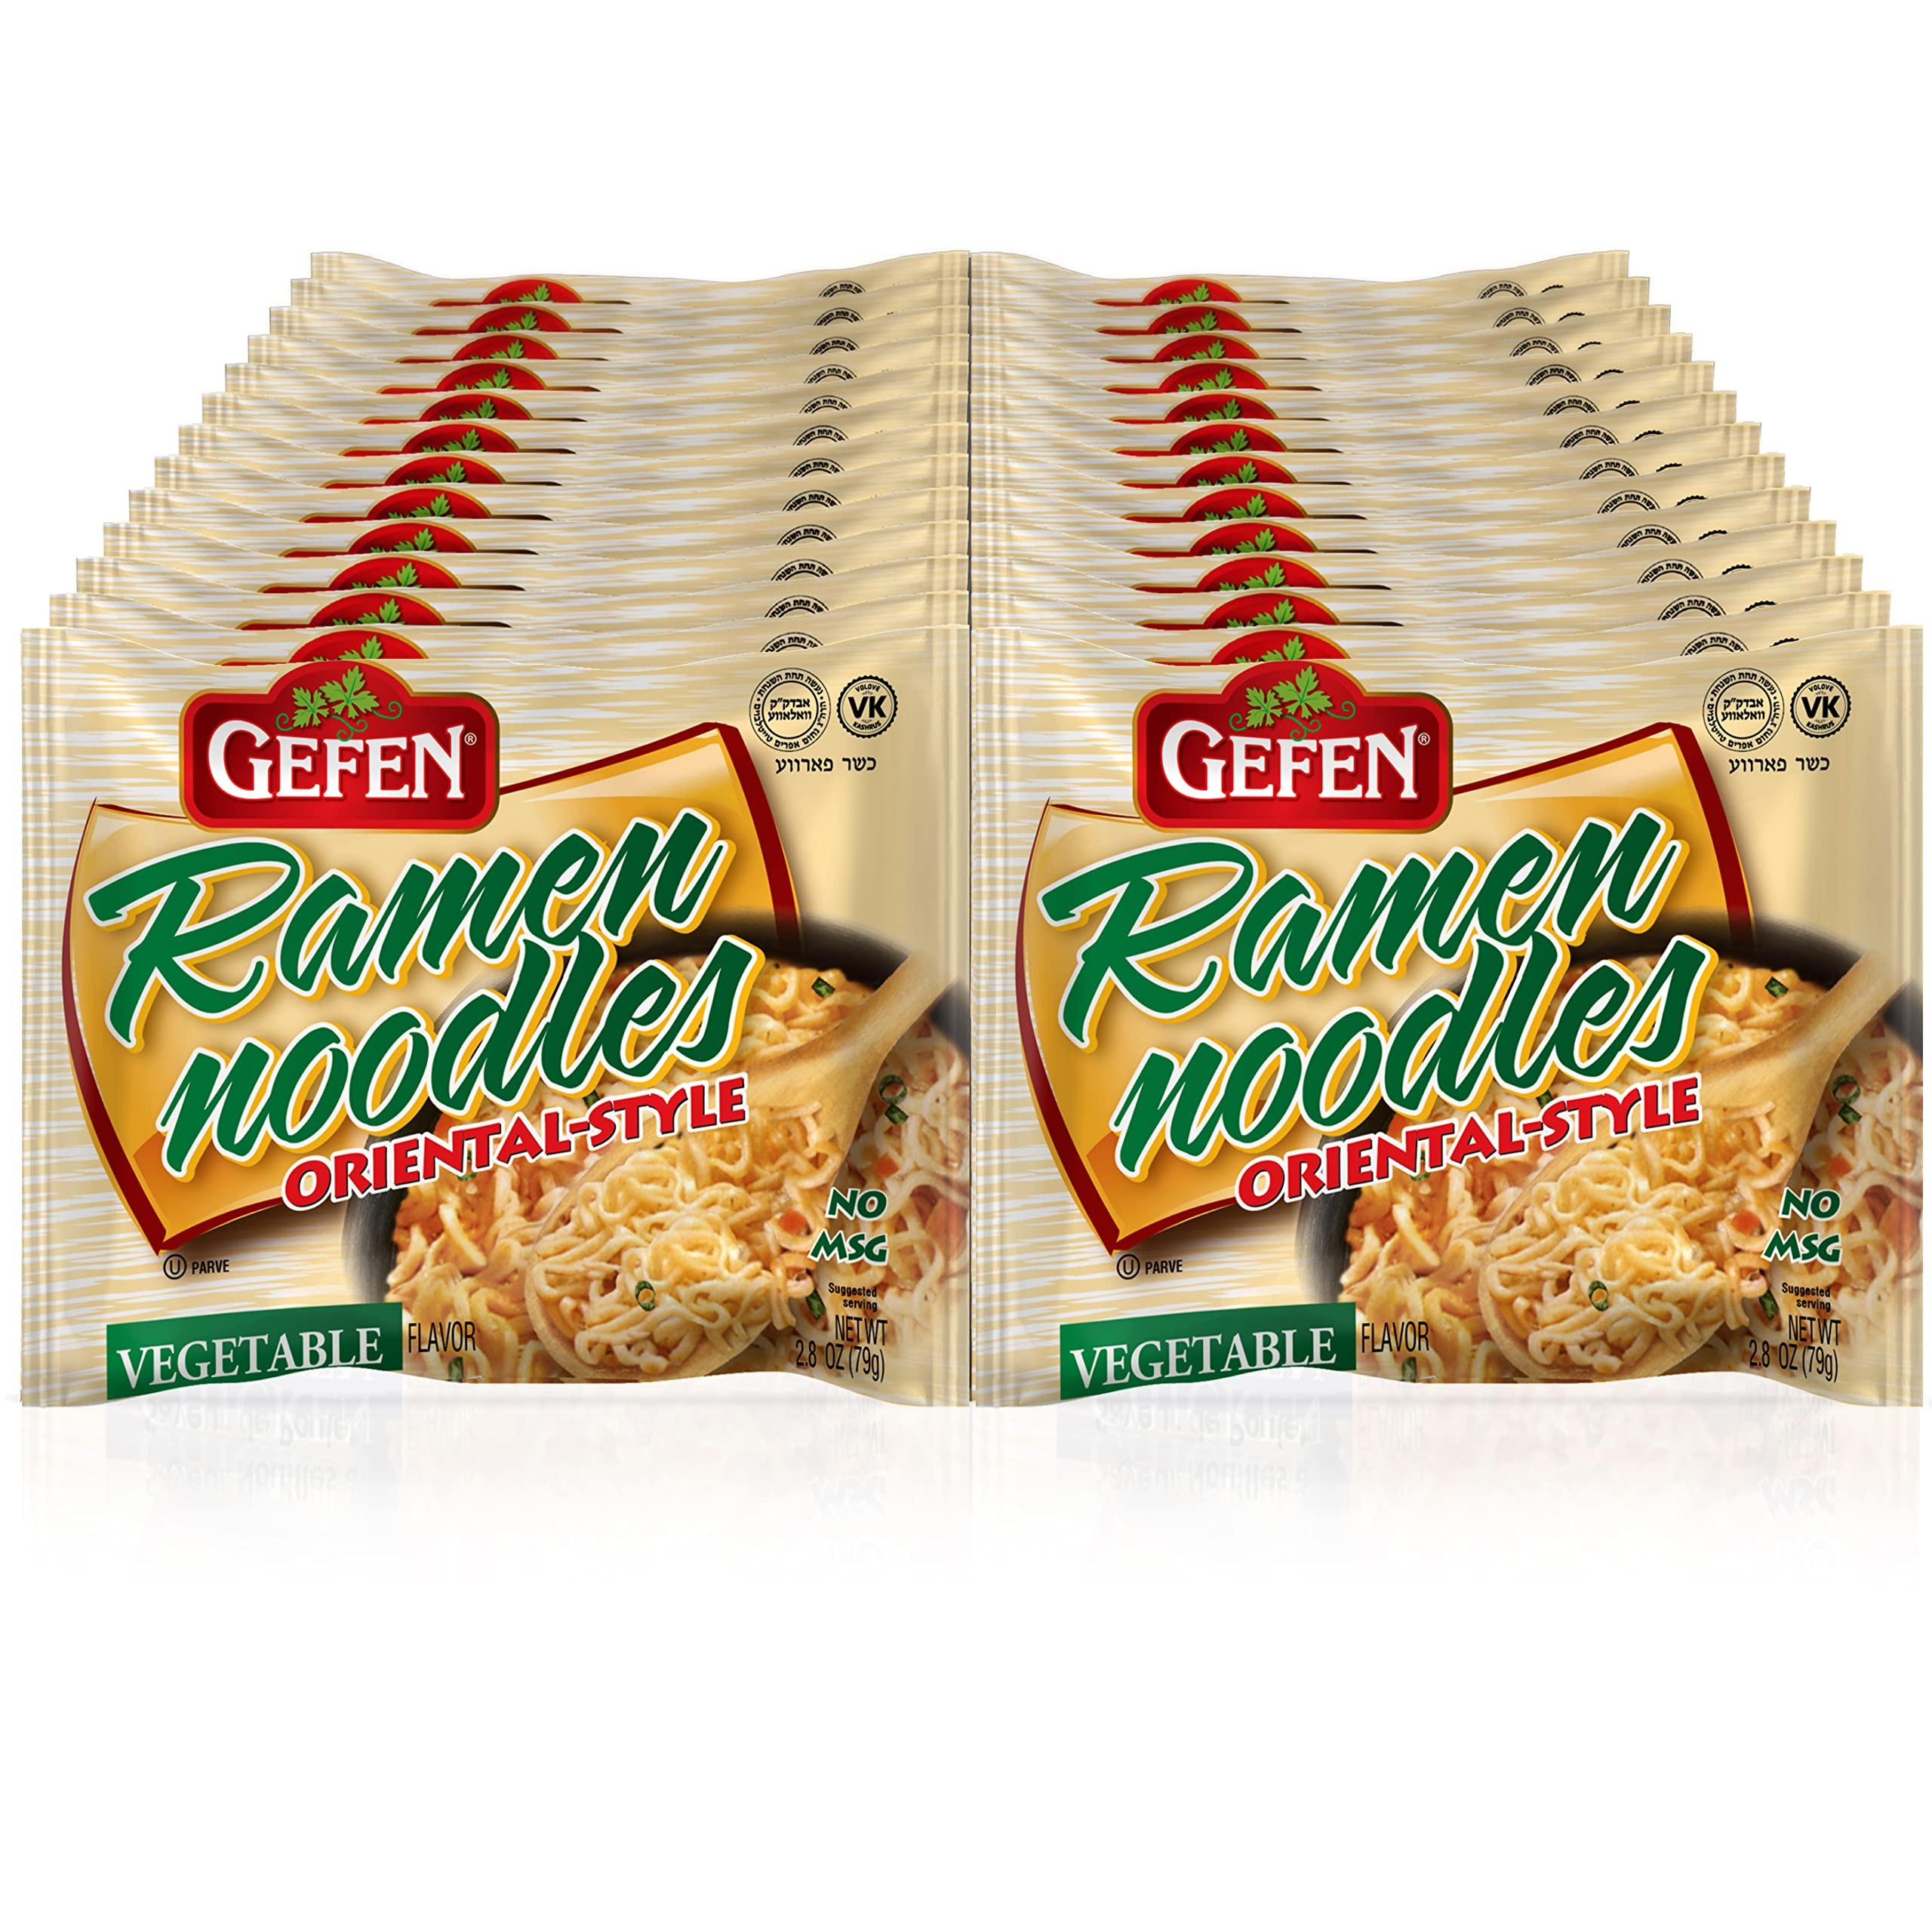
Item Name: Gefen Ramen Noodle Vegetable Flavored, 3-Ounce (Pack of 24)
Bullet Point: {htmlentities(Gefen Ramen Noodle Vegetable Flavored (3Oz) (Pack)}
Value: 72.0
Unit: Ounce

Price: 10.24